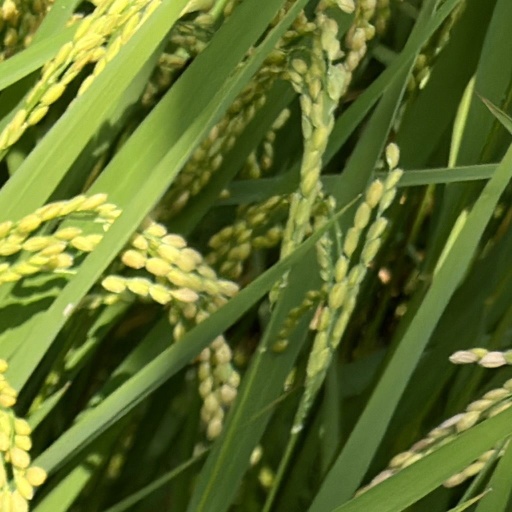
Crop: rice